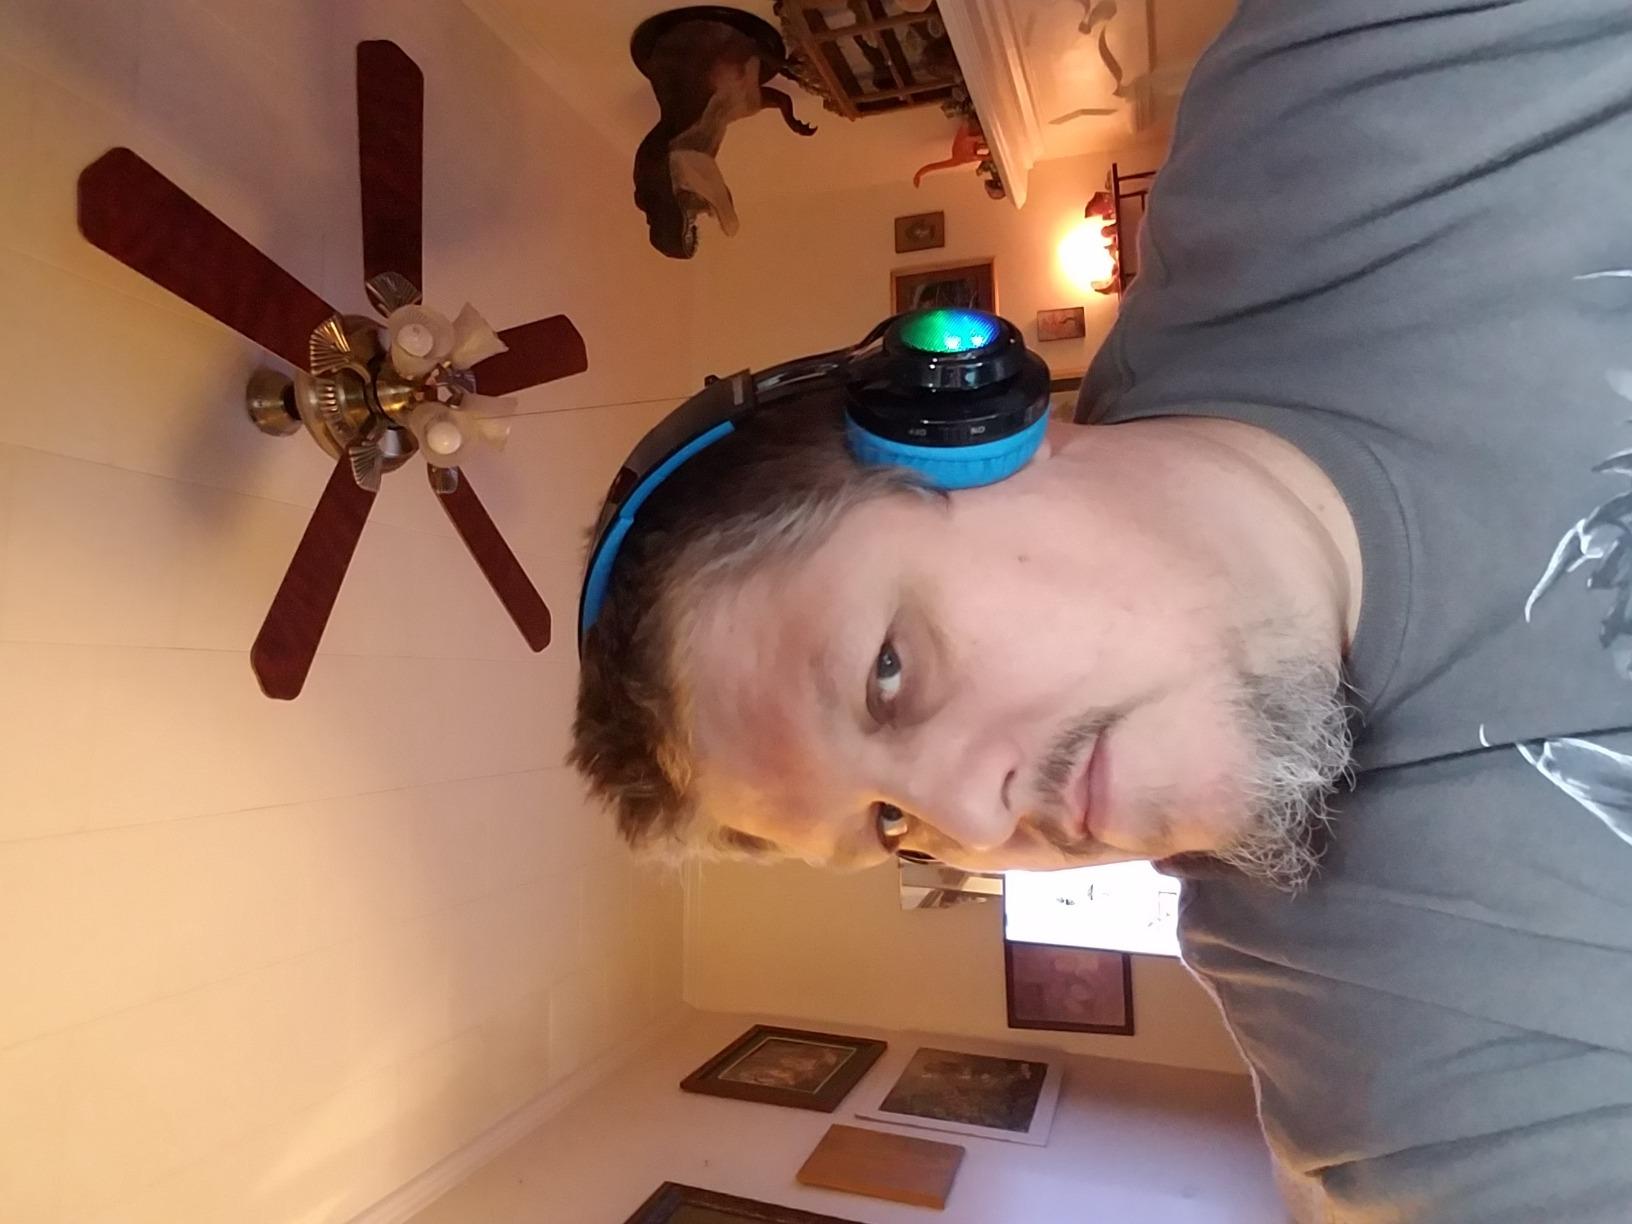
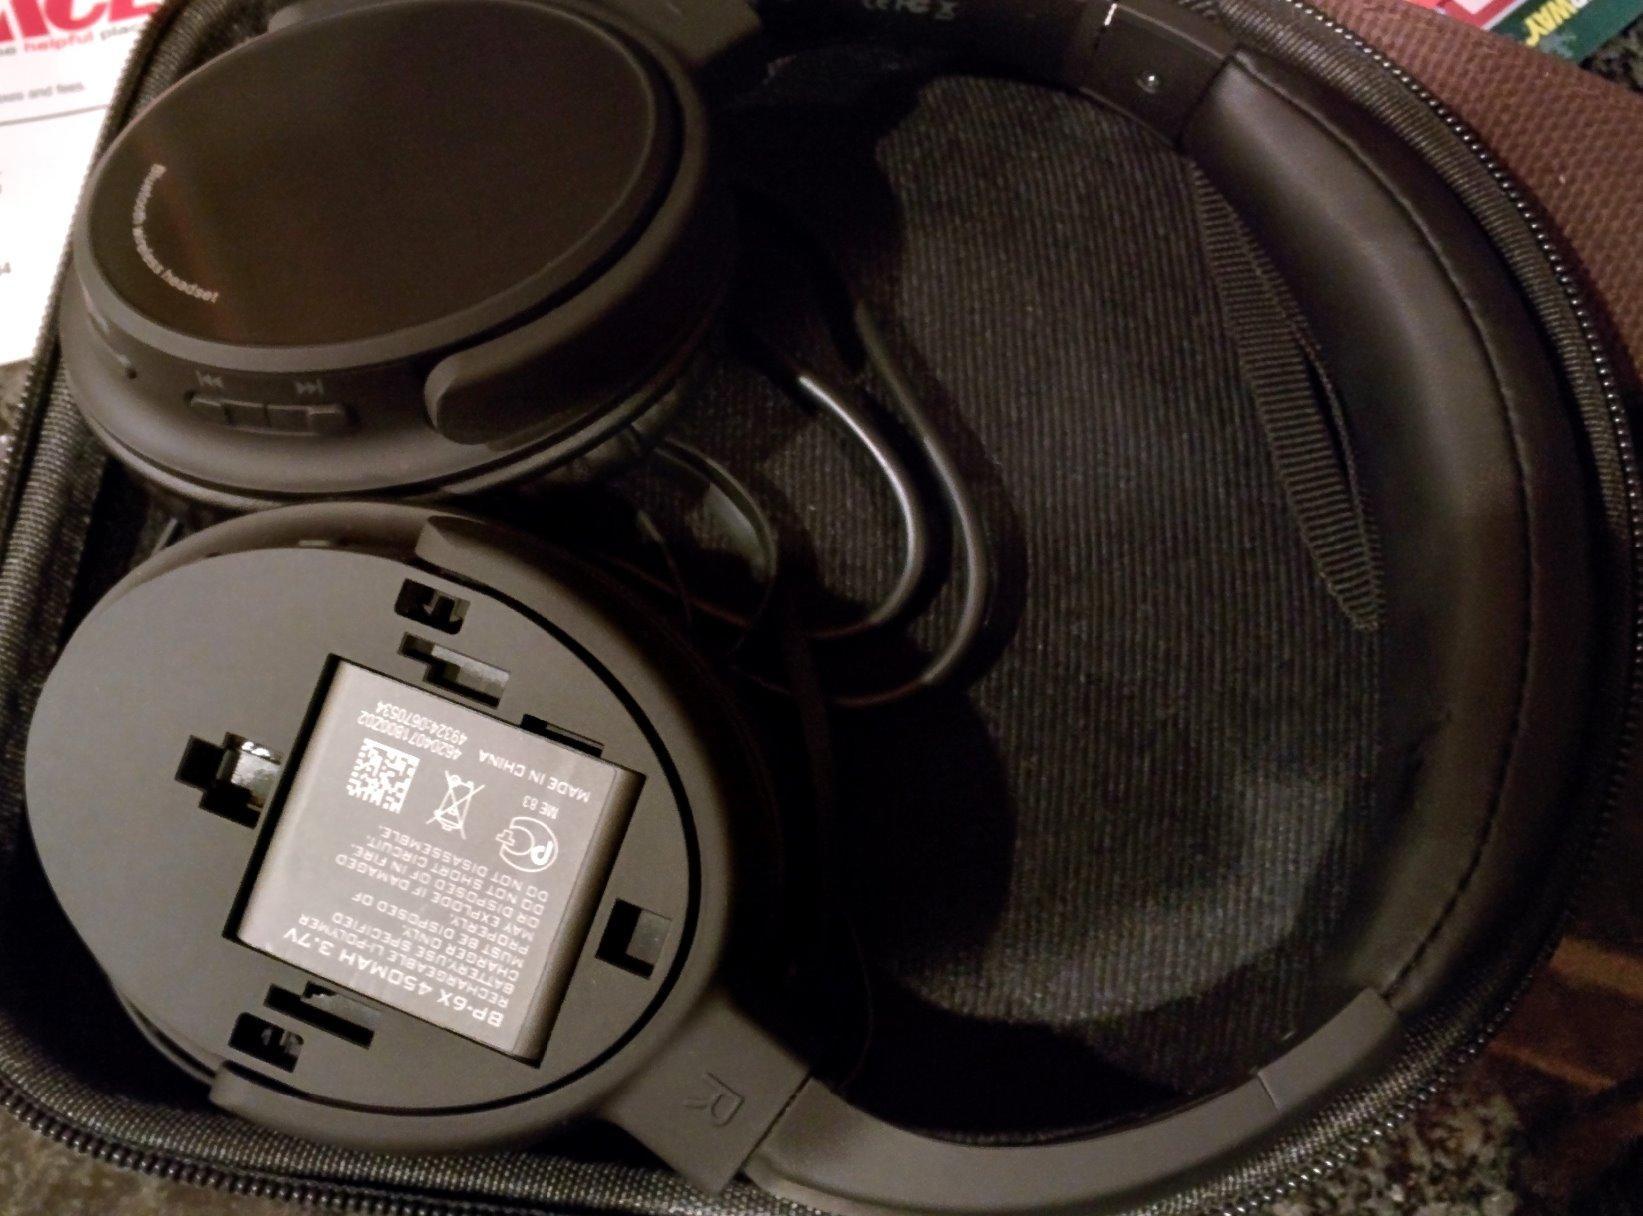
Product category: headphones
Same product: no